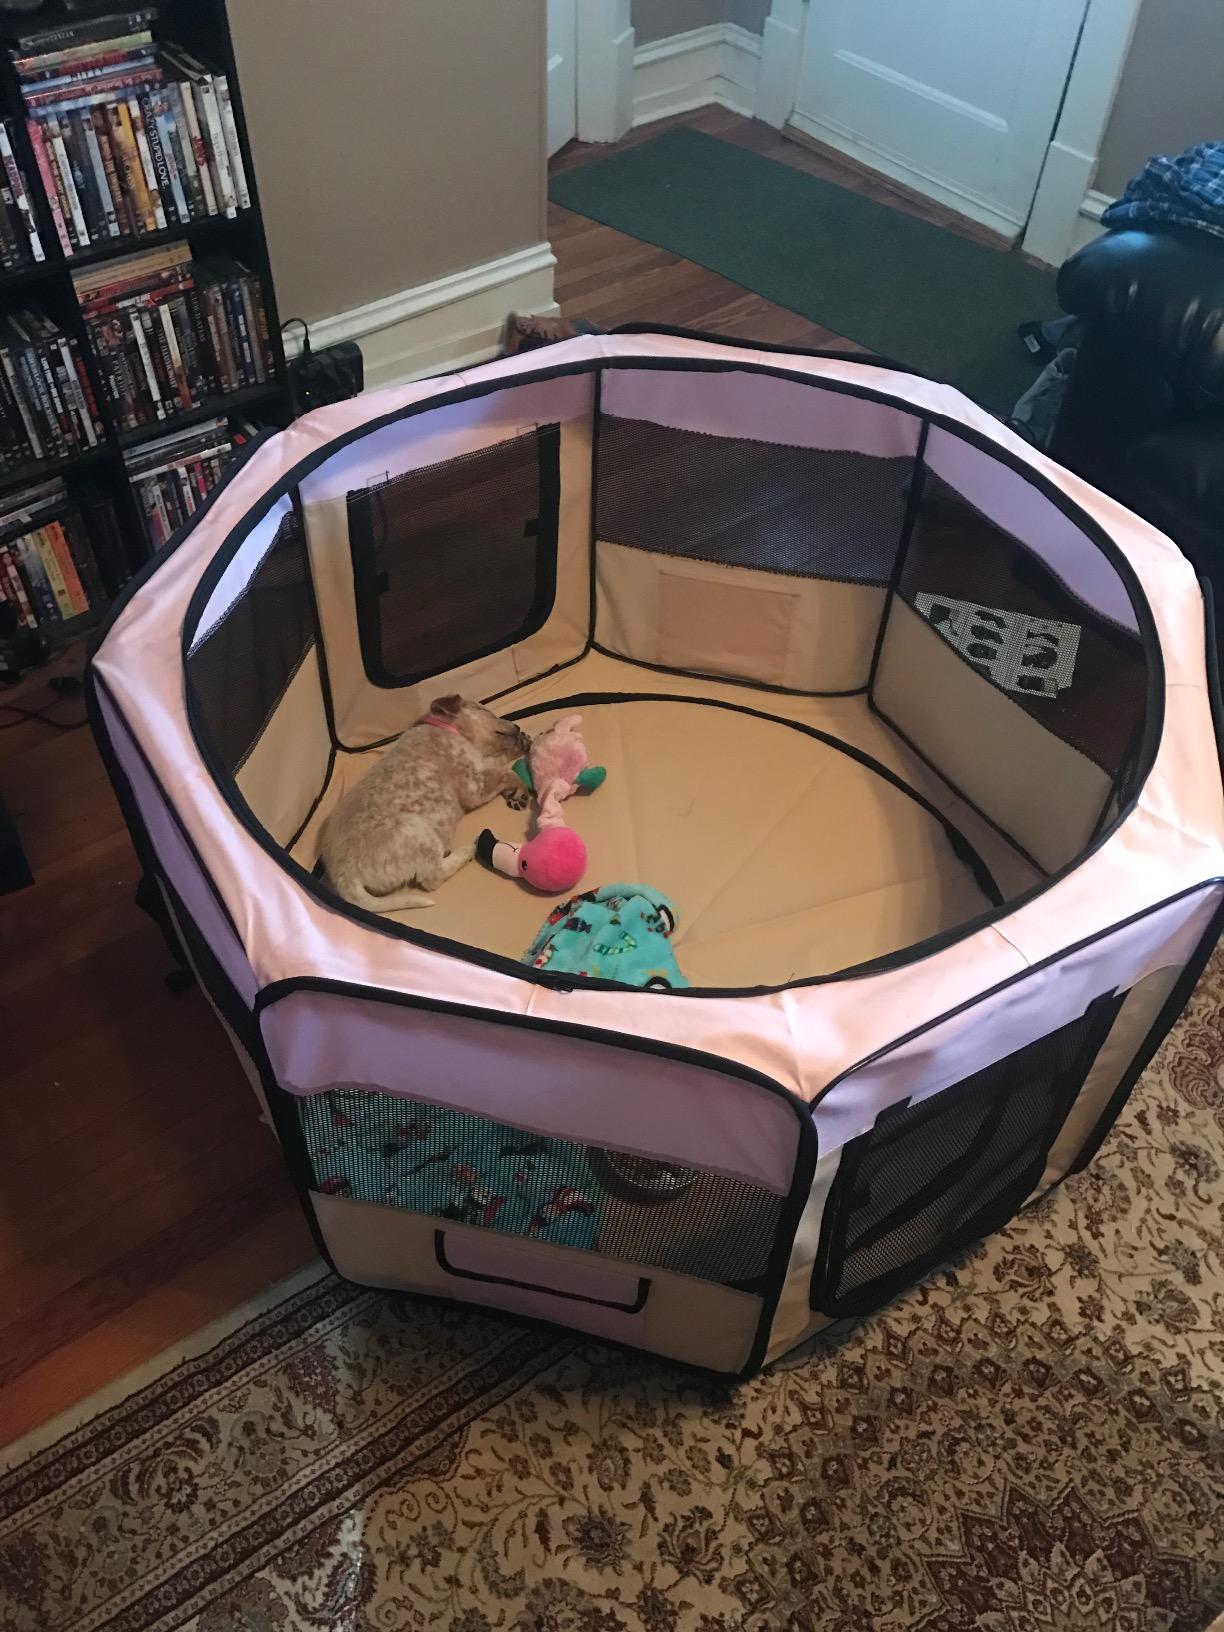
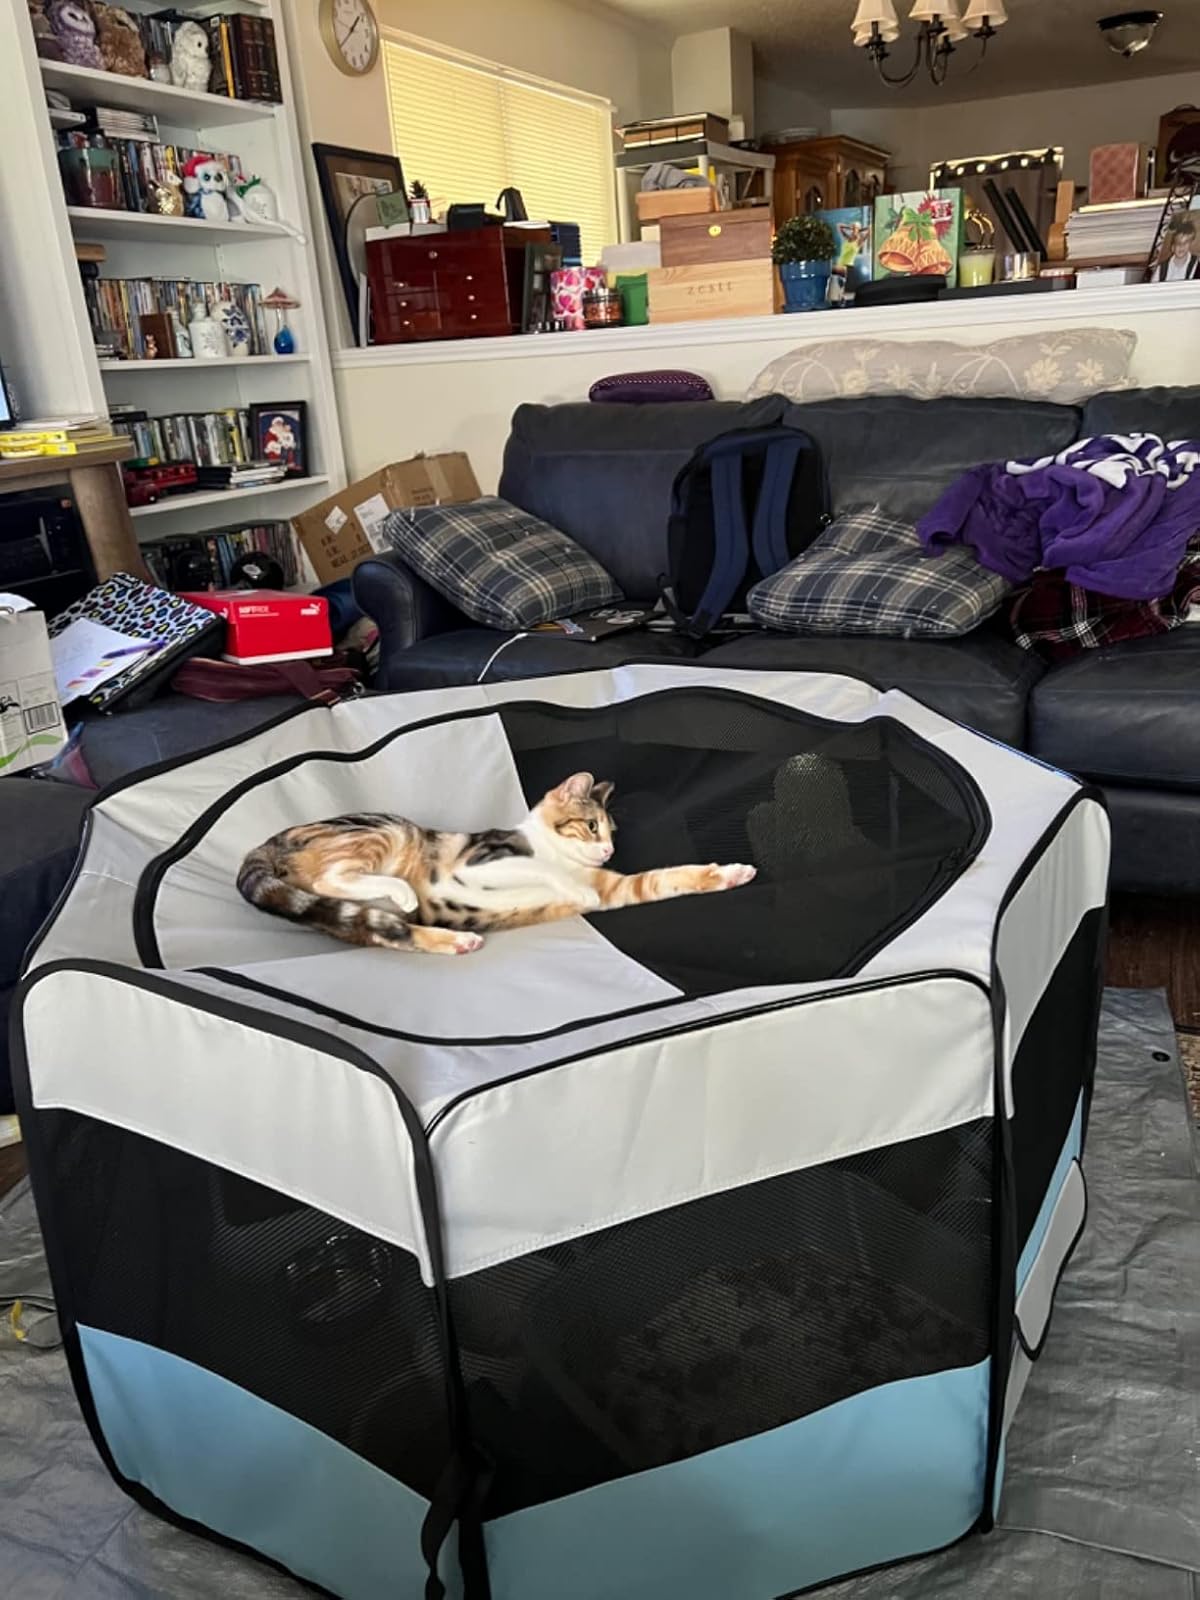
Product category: items_kennel
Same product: no